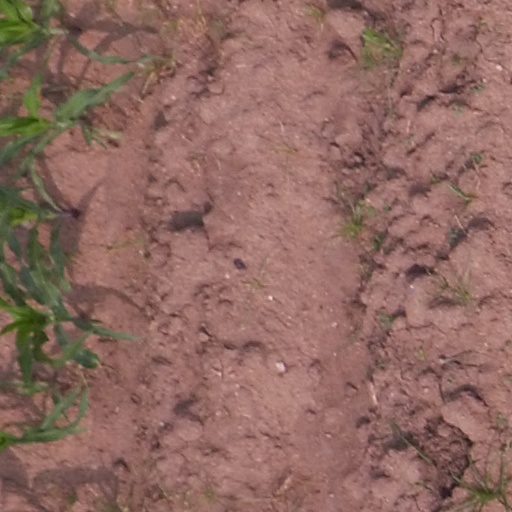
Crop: maize; corn